This Side of Paradise

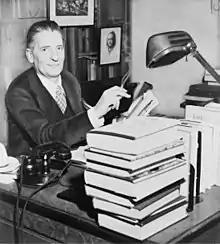
Max Perkins threatened to resign from Scribner's if the company did not publish Fitzgerald's novel. "If we're going to turn down the likes of Fitzgerald," Perkins stated, "I will lose all interest in publishing books."

While riding in the Locomobile, Amory continues his argument about their time's societal ills and articulates his disillusionment with the current historical era. He announces his hope to stand alongside those in the younger generation and to bring forth a new age in America. Both the upper-class and working-class men in the car denounce his views, but when Amory discovers that the upper-class man is the father of a Princeton classmate who died in World War I, they reconcile. Amory parts ways with his travel companions, and the upper-class man tells him: "Good luck to you and bad luck to your theories."